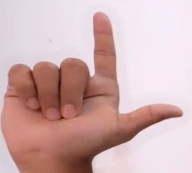
ASL sign: L